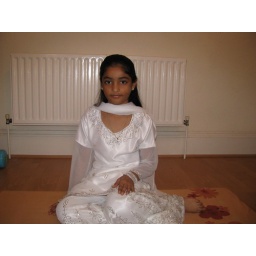
sitting in white sharara and bangles